Fêtes de Genève

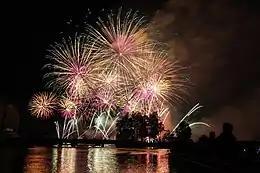
Fireworks at the Fêtes de Genève, 2012

Every year, on a Saturday evening of mid-August, the Geneva Festival presented a grand fireworks display (French: "grand feu d'artifice pyromélodique") over Lake Geneva. The event was free although it had a budget of 500,000 to 700,000 Swiss francs. The fireworks involved about forty firing stations on the lake and about 30,000 rockets; they were about one-hour long and accompanied by music.